Risdon Vale

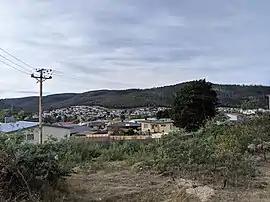
Risdon Vale, from Sugarloaf Road looking north-east

Risdon Vale is an outer suburb of Hobart, capital of Tasmania, Australia on the eastern shore of the River Derwent, and adjacent to Risdon Cove, which was the site of the British colonisation of Van Diemen's Land.